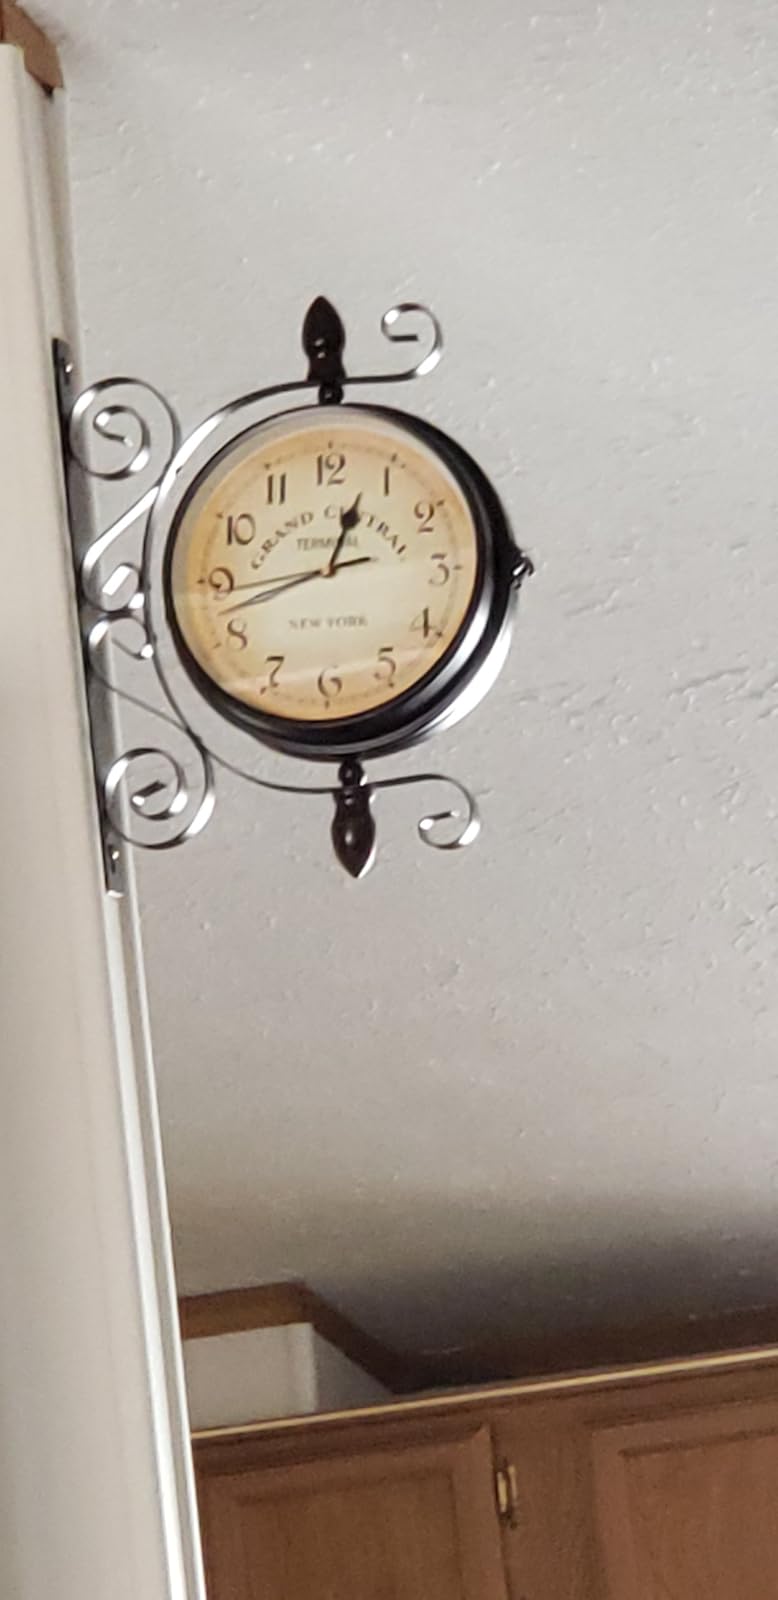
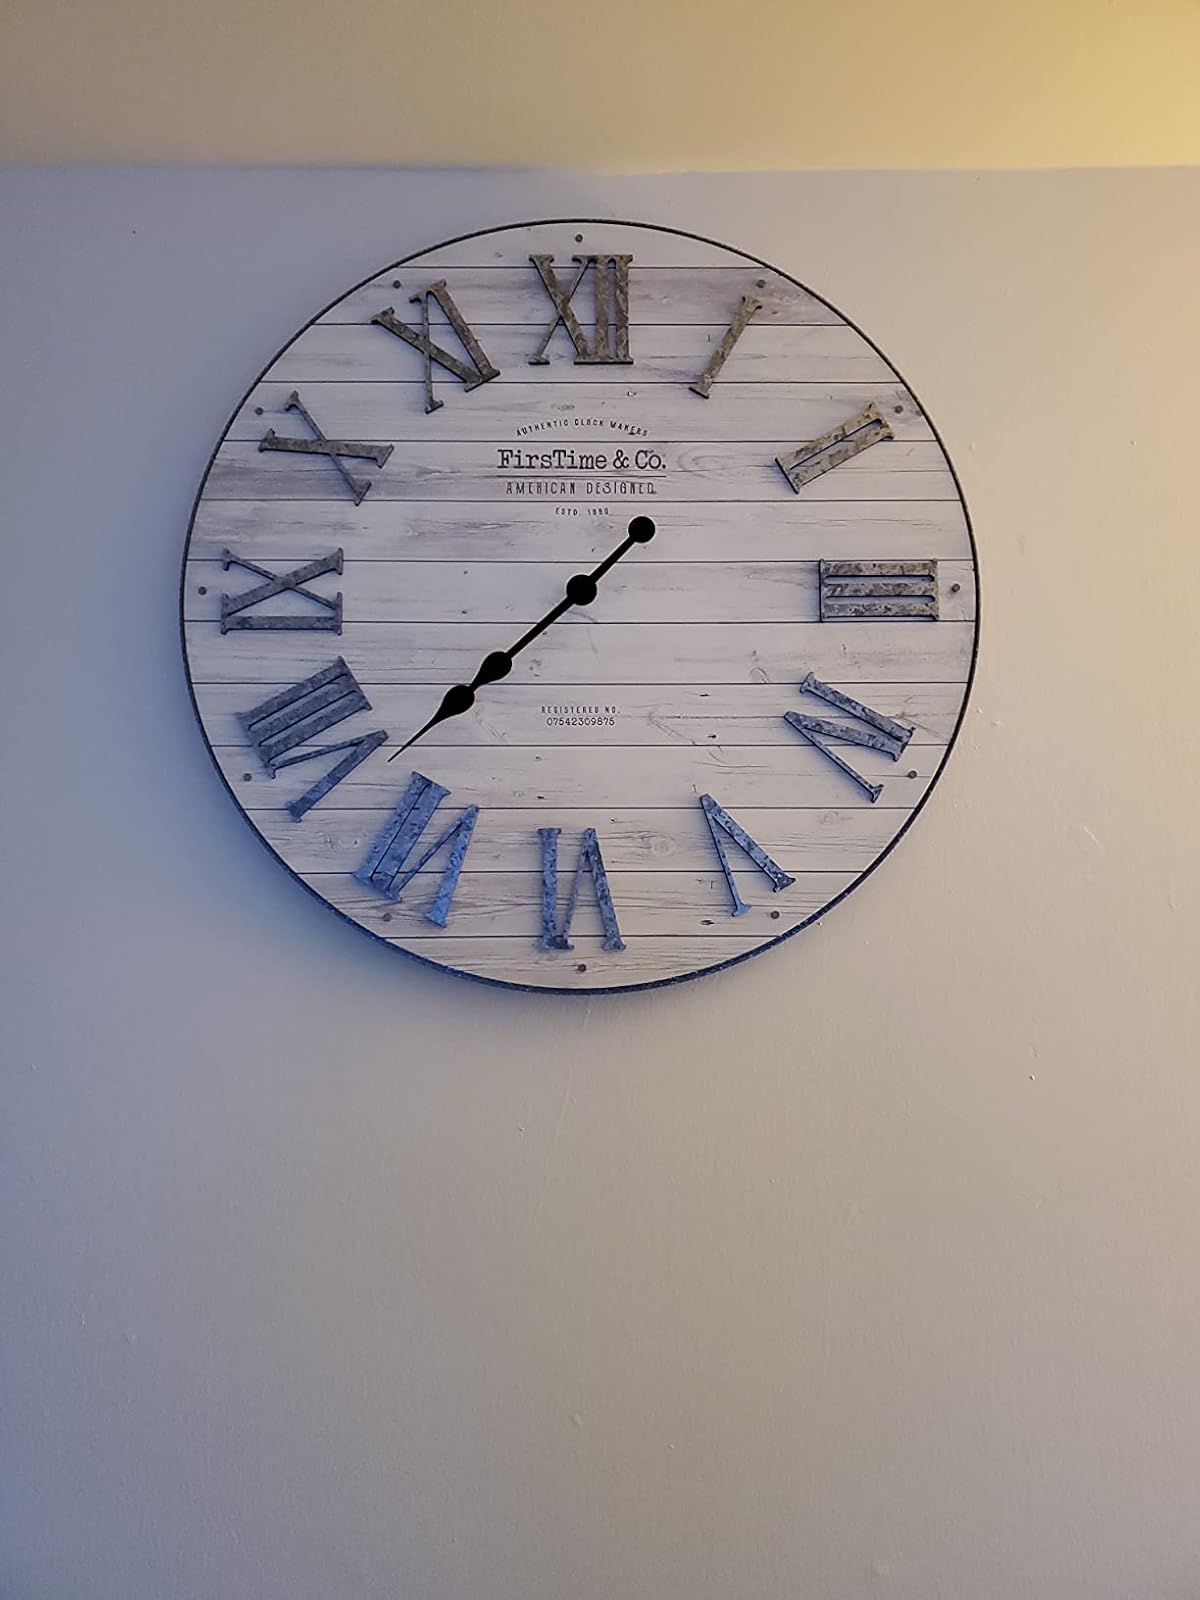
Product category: clock
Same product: no